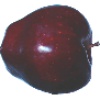
Label: Apple Red Delicious 1